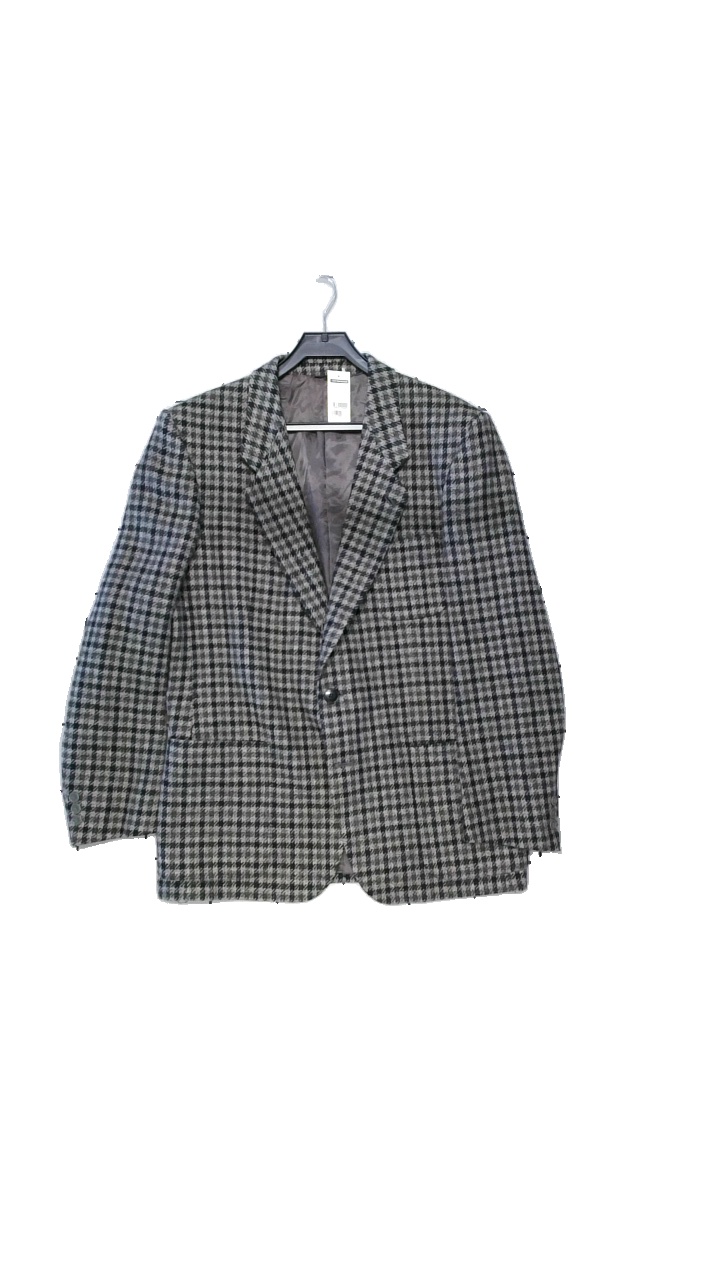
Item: Blazer (Men)
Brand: Sheerwood Tweed
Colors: Multicolor, Grey, Black
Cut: Regular
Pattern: Checkered print
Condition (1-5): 5
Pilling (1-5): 3
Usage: Reuse
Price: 150-250